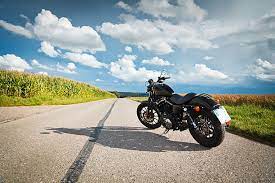
Vehicle type: Motorcycles